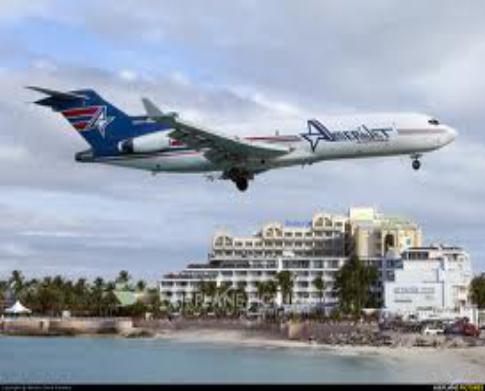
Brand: Amerijet International
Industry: Transportation